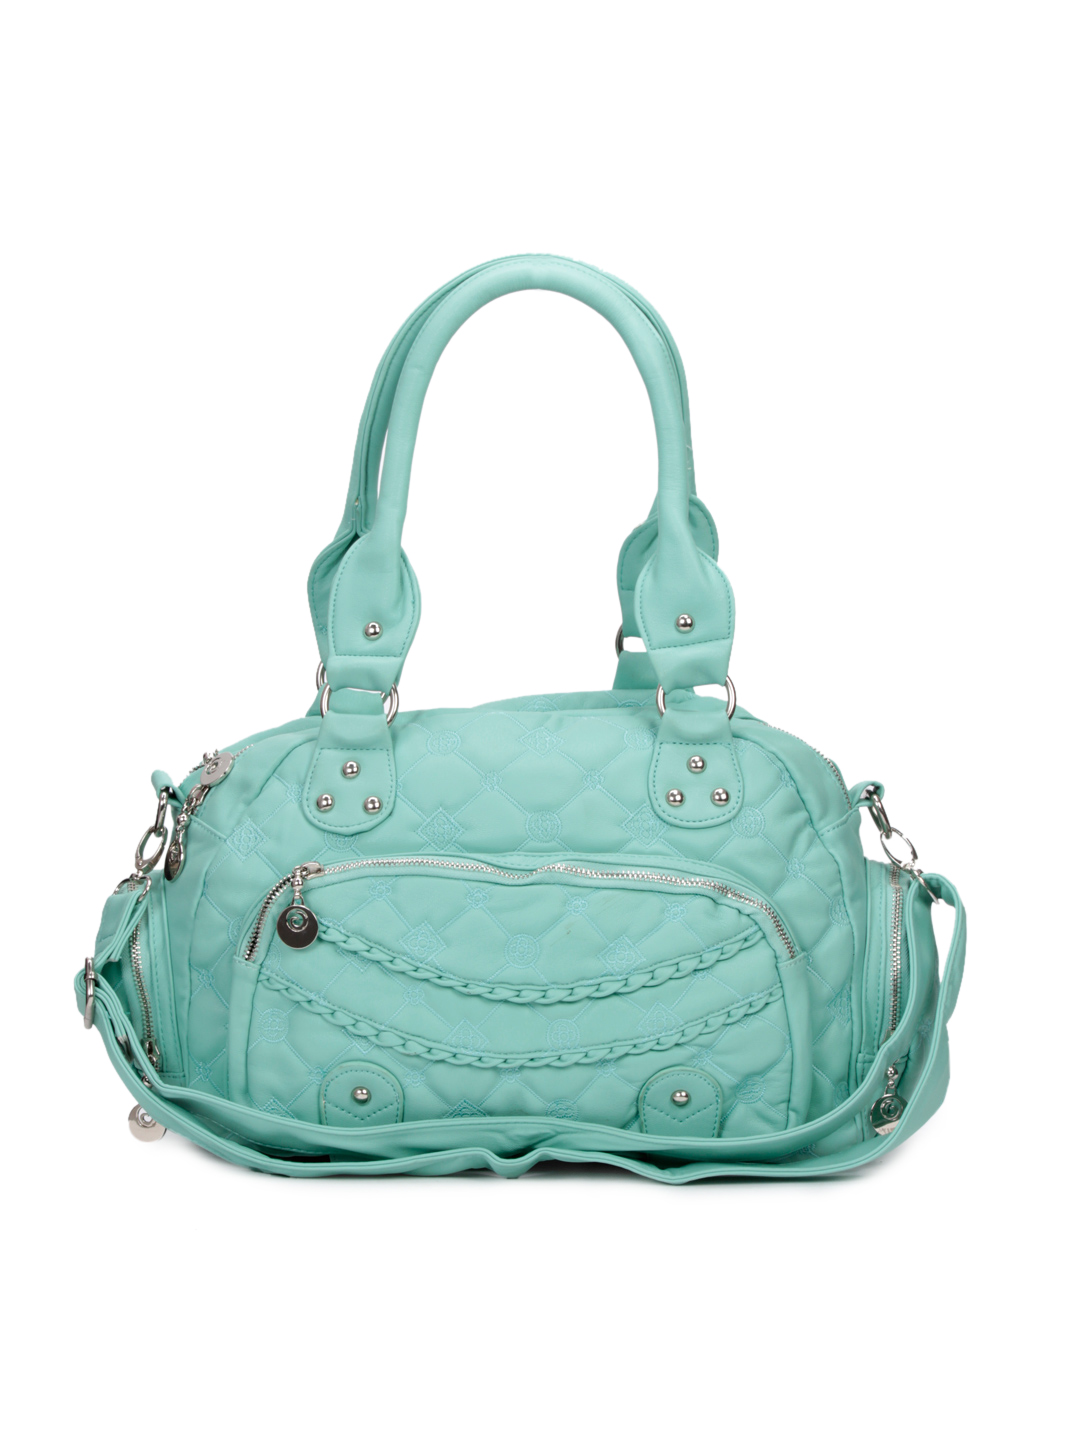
Kiara Women Light Green Handbag
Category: Accessories / Bags / Handbags
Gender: Women
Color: Green
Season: Summer 2012
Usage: Casual